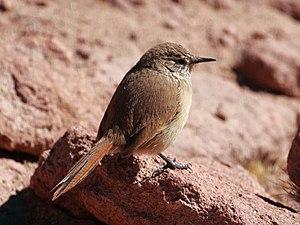
Le Synallaxe des rocailles est une espèce d'oiseaux de la famille des Furnariidae.
La province de Jujuy est une province argentine, située dans le nord-ouest du pays, limitée à l'est et au sud par la province de Salta, à l'ouest par le Chili et au nord par la Bolivie. Sa capitale est San Salvador de Jujuy.
Ceci est une liste des oiseaux endémiques ou quasi-endémiques d'Argentine.